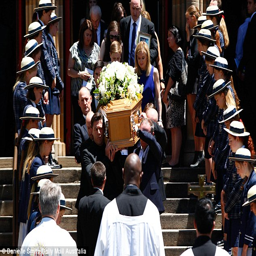
these claims for experts come just days after funeral , held